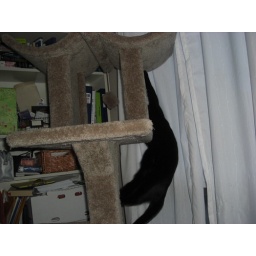
Freya, instead of jumping from platform to platform climbs up the back of the cat tree to get in